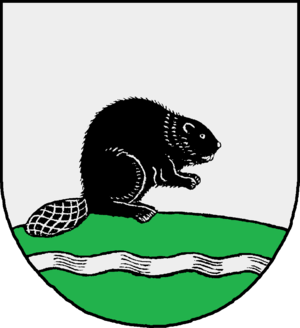
Bevern (Holsten)
Coat of arms of Bevern (Holsten)
Bevern er en by og en kommune i det nordlige Tyskland, beliggende i Amt Rantzau under Kreis Pinneberg. Kreis Pinneberg ligger i den sydlige del af delstaten Slesvig-Holsten.